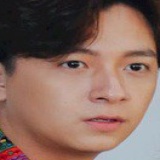
ca sĩ Ngô Kiến Huy